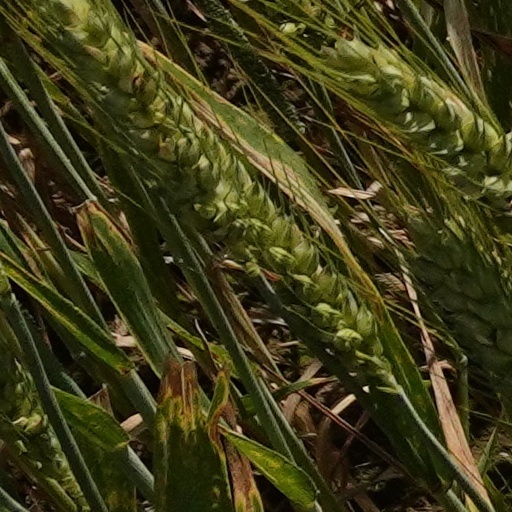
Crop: wheat